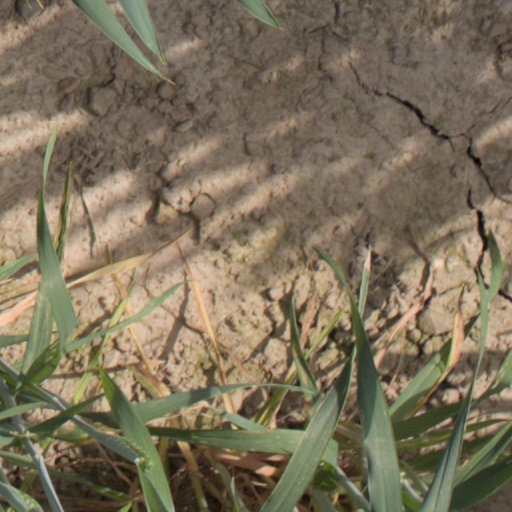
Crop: wheat